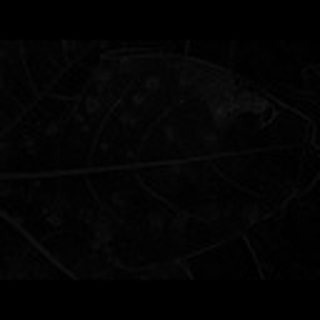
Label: cotton_target_spot